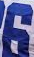
Number: 6